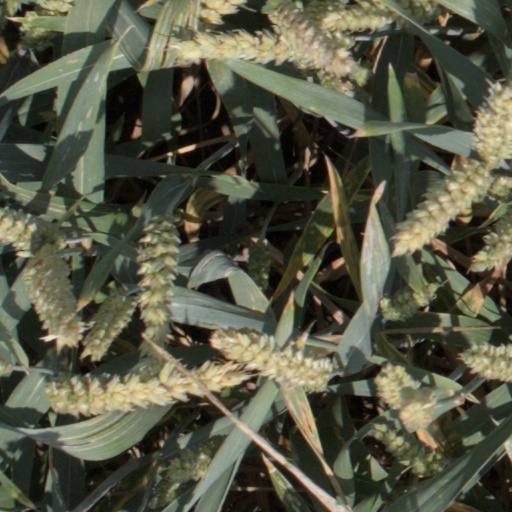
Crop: wheat